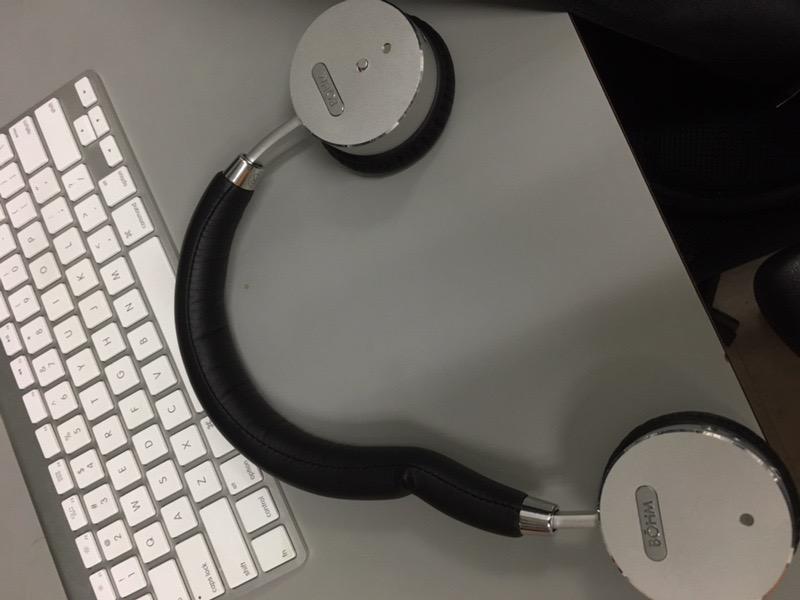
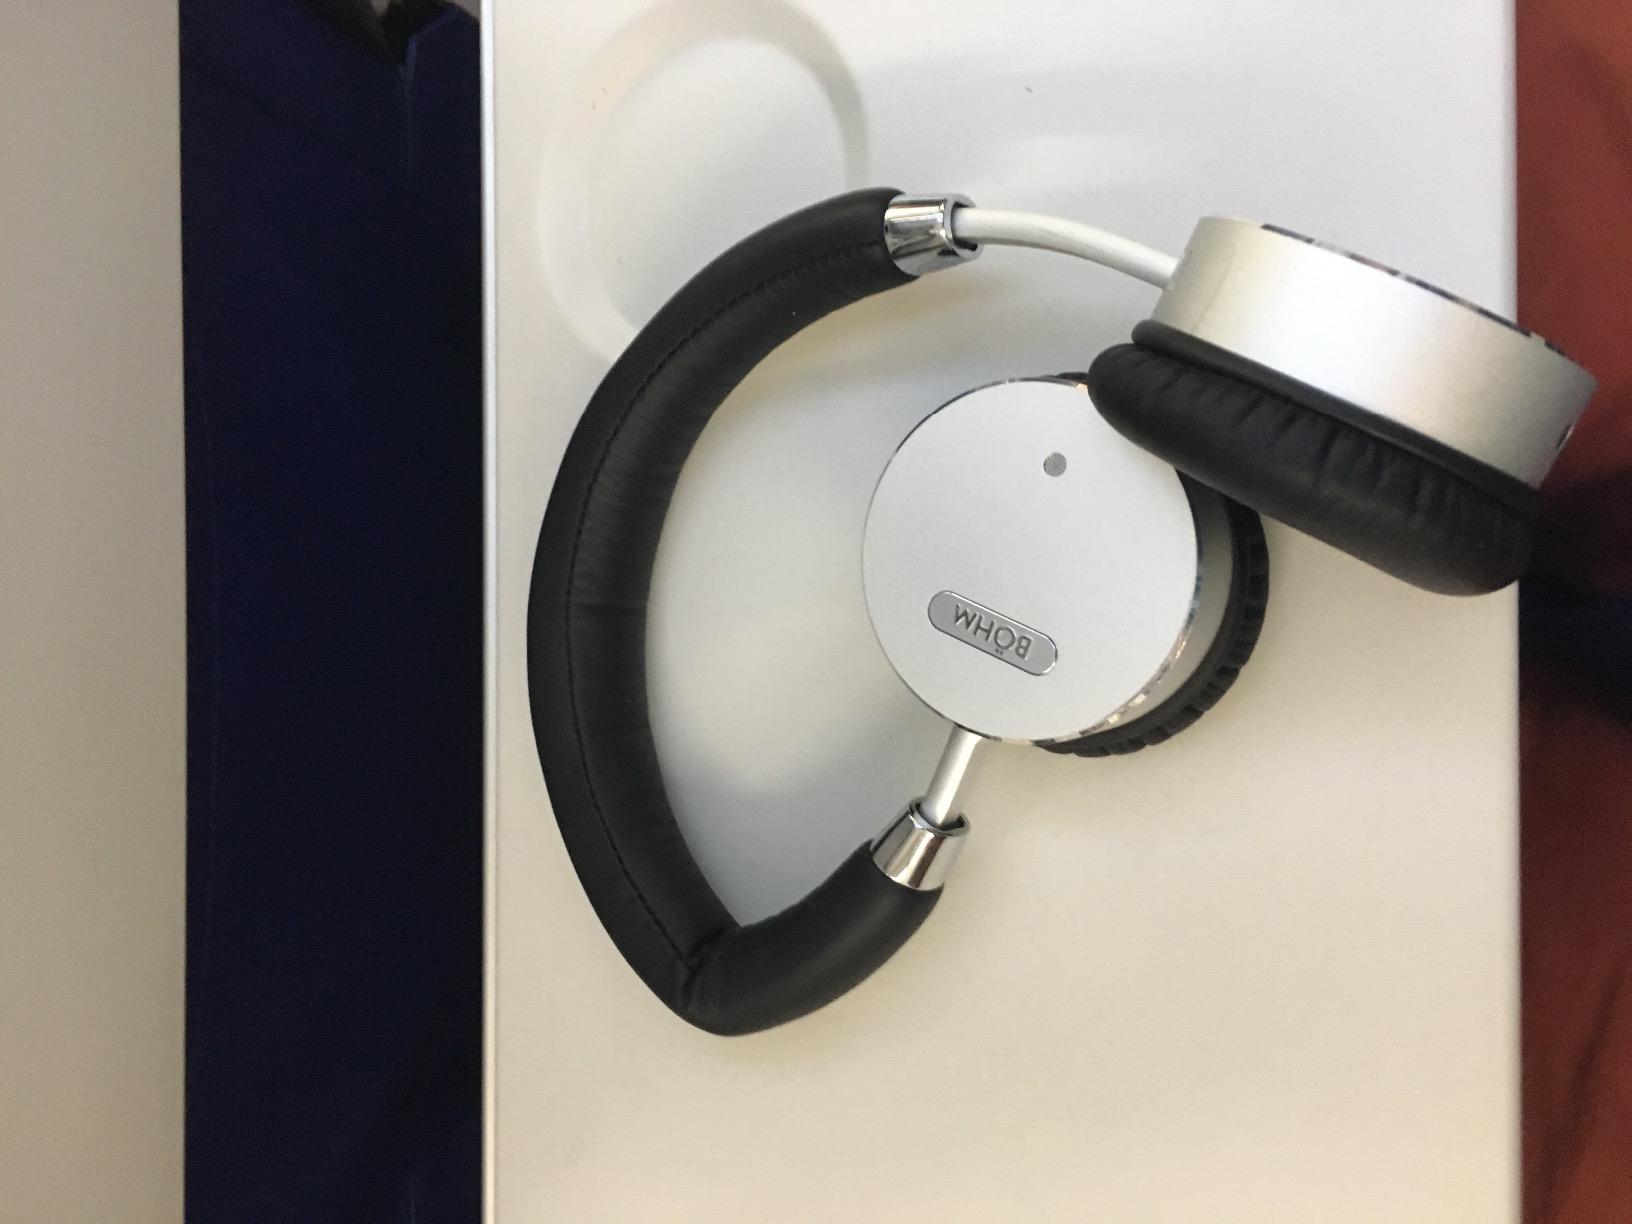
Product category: headphones
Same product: yes